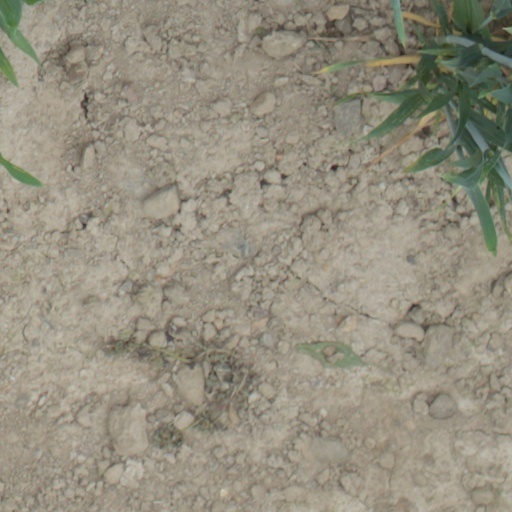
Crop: wheat